Klassekampen (1909–1940)

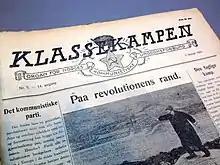
"Klassekampen" in 1923

Klassekampen ('The Class Struggle') was a Norwegian newspaper. It was established in 1909 as an organ for the youth movement of the Norwegian Labour Party, "Norges socialdemokratiske ungdomsforbund". Its editor-in-chief from 1911 to 1921 was Eugène Olaussen.